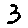
Label: 3